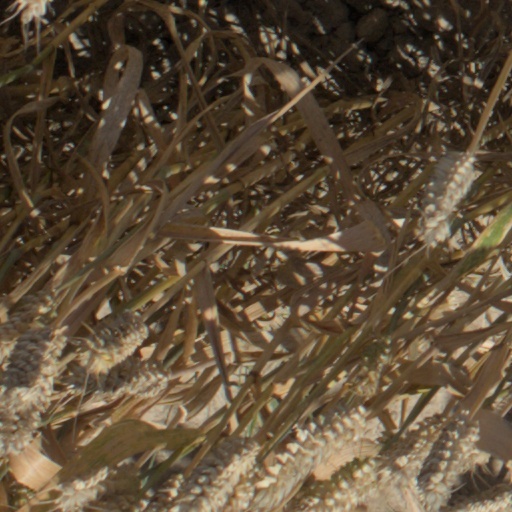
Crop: wheat